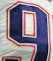
Number: 9